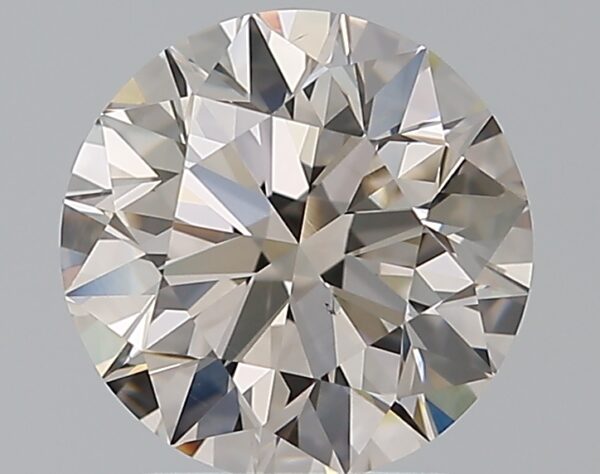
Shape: round
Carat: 1.8
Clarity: VS2
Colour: L
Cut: EX
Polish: EX
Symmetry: EX
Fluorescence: N
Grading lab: GIA
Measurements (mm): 7.71 x 7.76 x 4.85